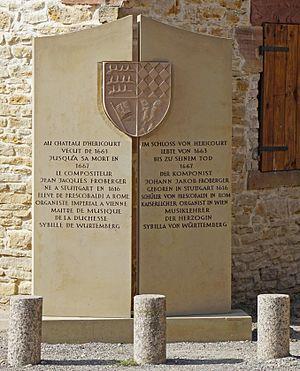
La plaque en hommage à Johann Jakob Froberger au château d'Héricourt.
Johann Jakob Froberger est un musicien, compositeur, organiste et claveciniste, allemand.
Héricourt est une commune française située dans le département de la Haute-Saône en région Bourgogne-Franche-Comté. Elle fait partie de la région culturelle et historique de Franche-Comté.